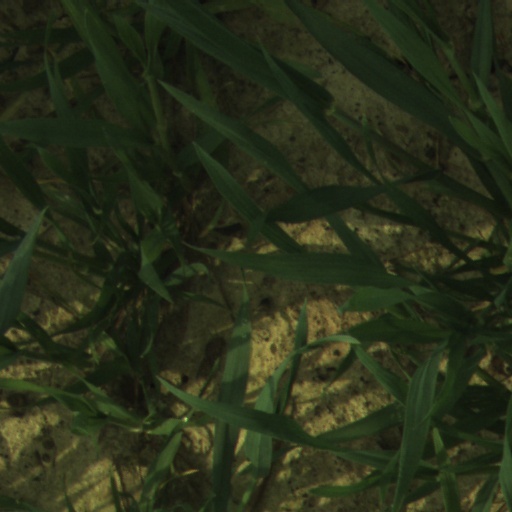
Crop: wheat